Niigata Prefecture

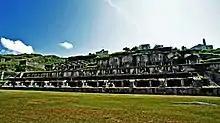
Ruins of Kitazawa Flotation Plant, Sado gold mine

Crude oil is produced in Niigata Prefecture, although Japan relies heavily on petroleum imported from other countries. Kerosene heaters are also produced for use in the cold Niigata winters.